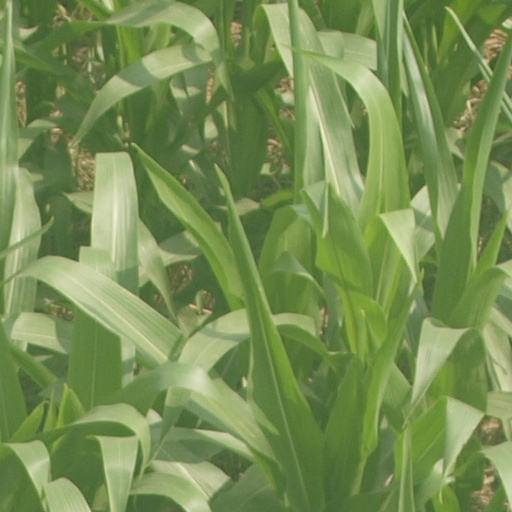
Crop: maize; corn